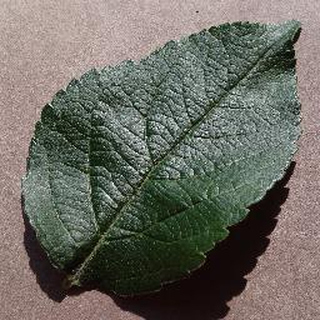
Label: healthy_apple